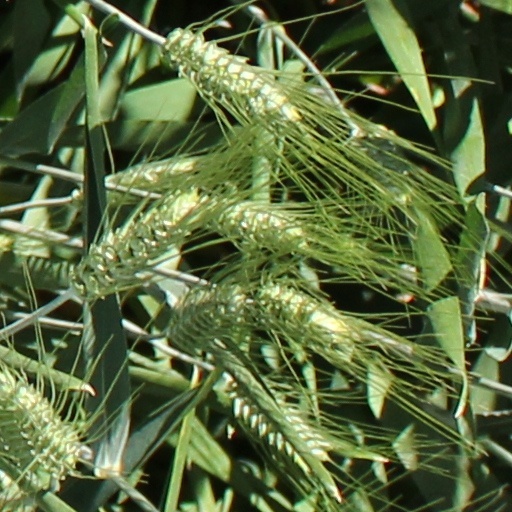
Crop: wheat